José Arechabala S.A.

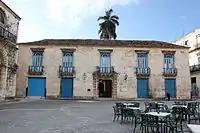
"Palacio de los Condes de Bayona", where Arechabala set its "Bar Privado" Havana Club, opposite to the Havana Cathedral.

When Prohibition was about to be repealed, another Category 5 hurricane hit Cárdenas. On 1 September 1933, the 1933 Cuba–Brownsville hurricane reached the Matanzas shore, causing extensive damage and hundreds of deaths.